Rover Company

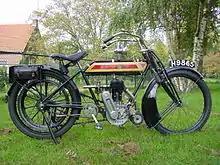
1912 Rover 3-speed

The company developed and produced the "Rover Imperial" motorcycle in November 1902. This was a 3.5 hp diamond-framed motorcycle with the engine in the centre and 'springer' front forks which was ahead of its time. This first Rover motorcycle had innovative features such as a spray carburettor, bottom-bracket engine and mechanically operated valves. With a strong frame with double front down tubes and a good quality finish, over a thousand Rover motorcycles were sold in 1904. The following year, however, Rover stopped motorcycle production to concentrate on their 'safety bicycle' but in 1910 designer John Greenwood was commissioned to develop a new 3.5 hp 500 cc engine with spring-loaded tappets, a Bosch magneto and an innovative inverted tooth drive chain. It had a Brown and Barlow carburettor and Druid spring forks. This new model was launched at the 1910 Olympia show and over 500 were sold.